The Crowded Day

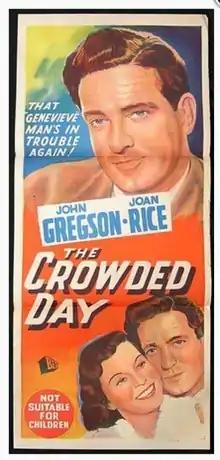
Theatrical release poster

The Crowded Day (also known as Tomorrow Is Sunday; U.S.A. title: Shop Spoiled) is a 1954 British comedy drama film directed by John Guillermin and starring John Gregson, Joan Rice, Cyril Raymond and Josephine Griffin. The screenplay was by Talbot Rothwell based on a story by John Paddy Carstairs and Moie Charles. The film follows a group of shopgirls working in Bunting and Hobbs, a London department store, during the Christmas shopping season. It was an attempt by Adelphi Films to move into bigger budgeted films. It was the last movie Guillermin directed for the company.